German searchlights of World War II

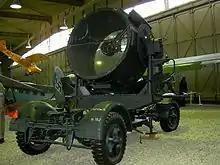
A 150cm "Flakscheinwerfer" 34 searchlight displayed at the "Militärhistorisches Museum Flugplatz Berlin-Gatow", 2003

Developed in the late 1930s, the "Flakscheinwerfer" (Flak Searchlight) 34 and 37 used diameter parabolic glass reflectors with an output of 990 million candelas. The system was powered by a 24-kilowatt generator, based around a 51-horsepower (38 kW) 8-cylinder engine, giving a current of 200 amperes at 110 volts. The searchlight was attached to the generator by a cable. The system had a detection range of about for targets at an altitude of between . The system could be made mobile using two sets of "Special Trailer 104" units, one for the searchlight and one for the generator. It required a crew of seven to operate it.